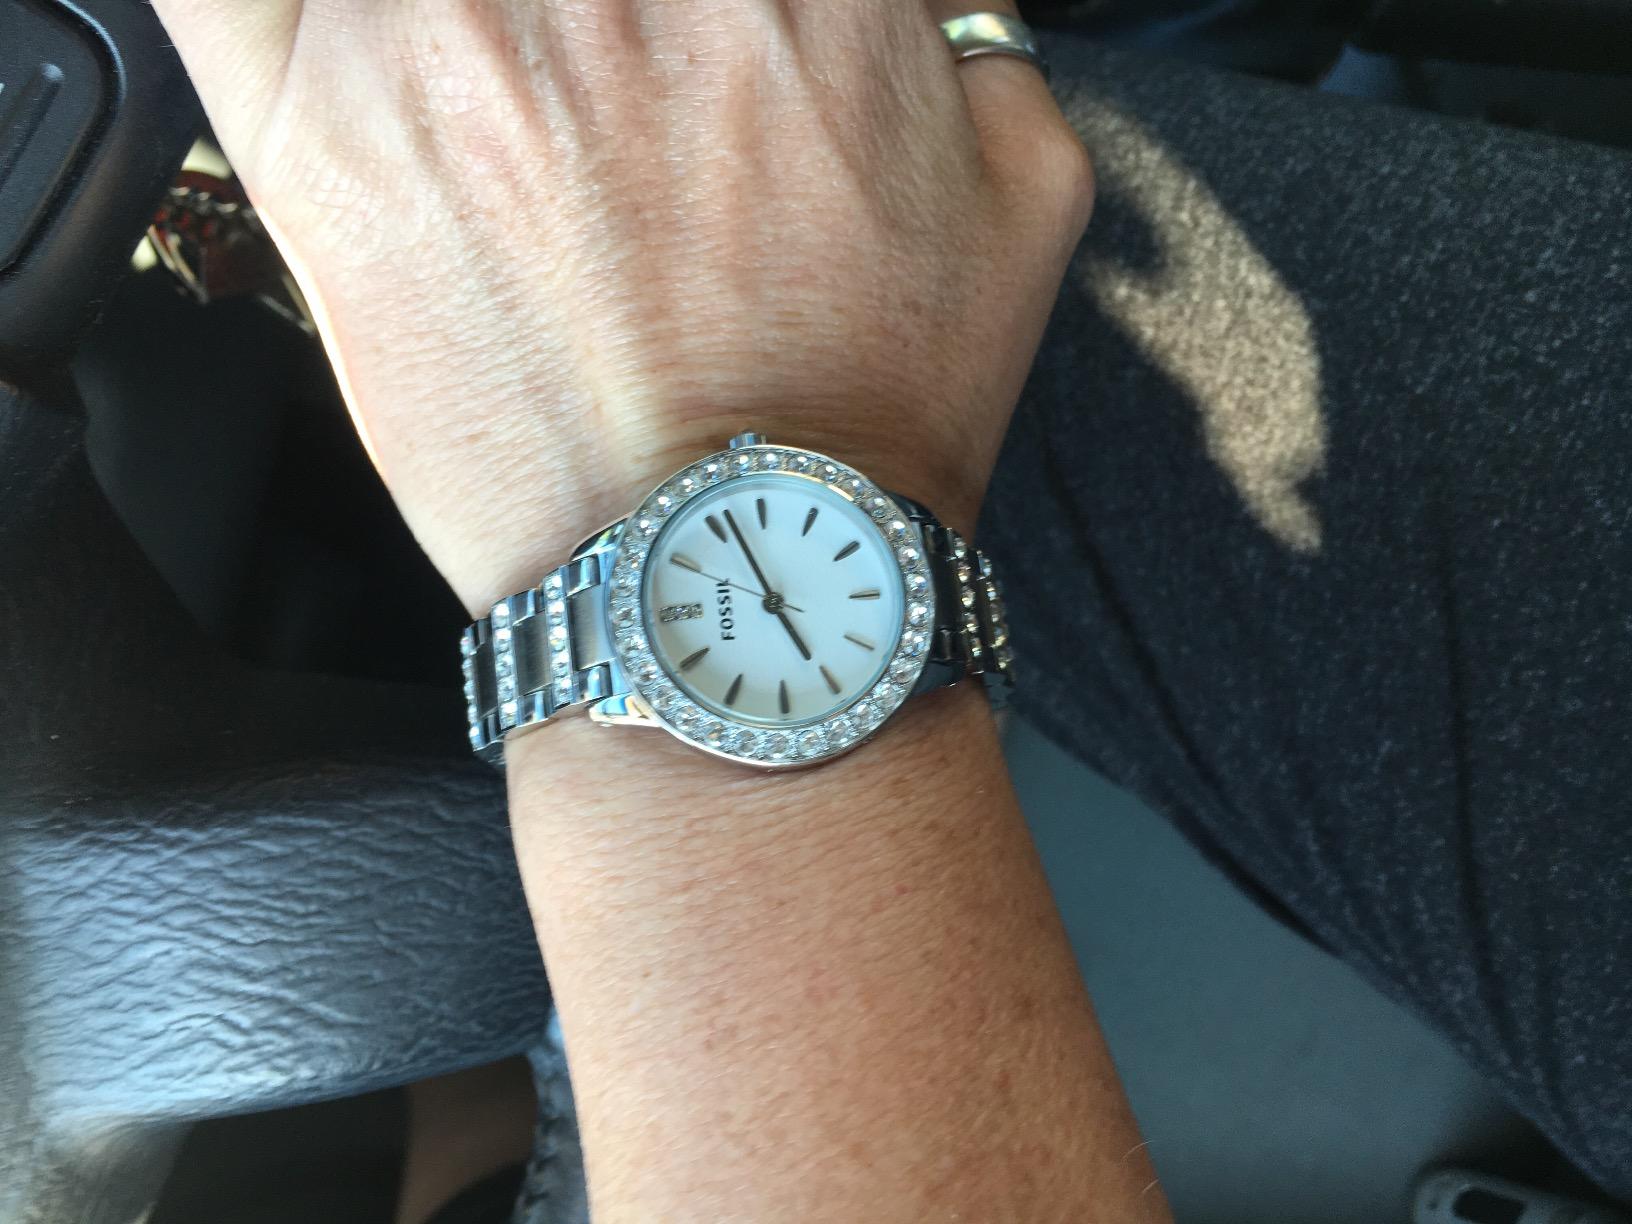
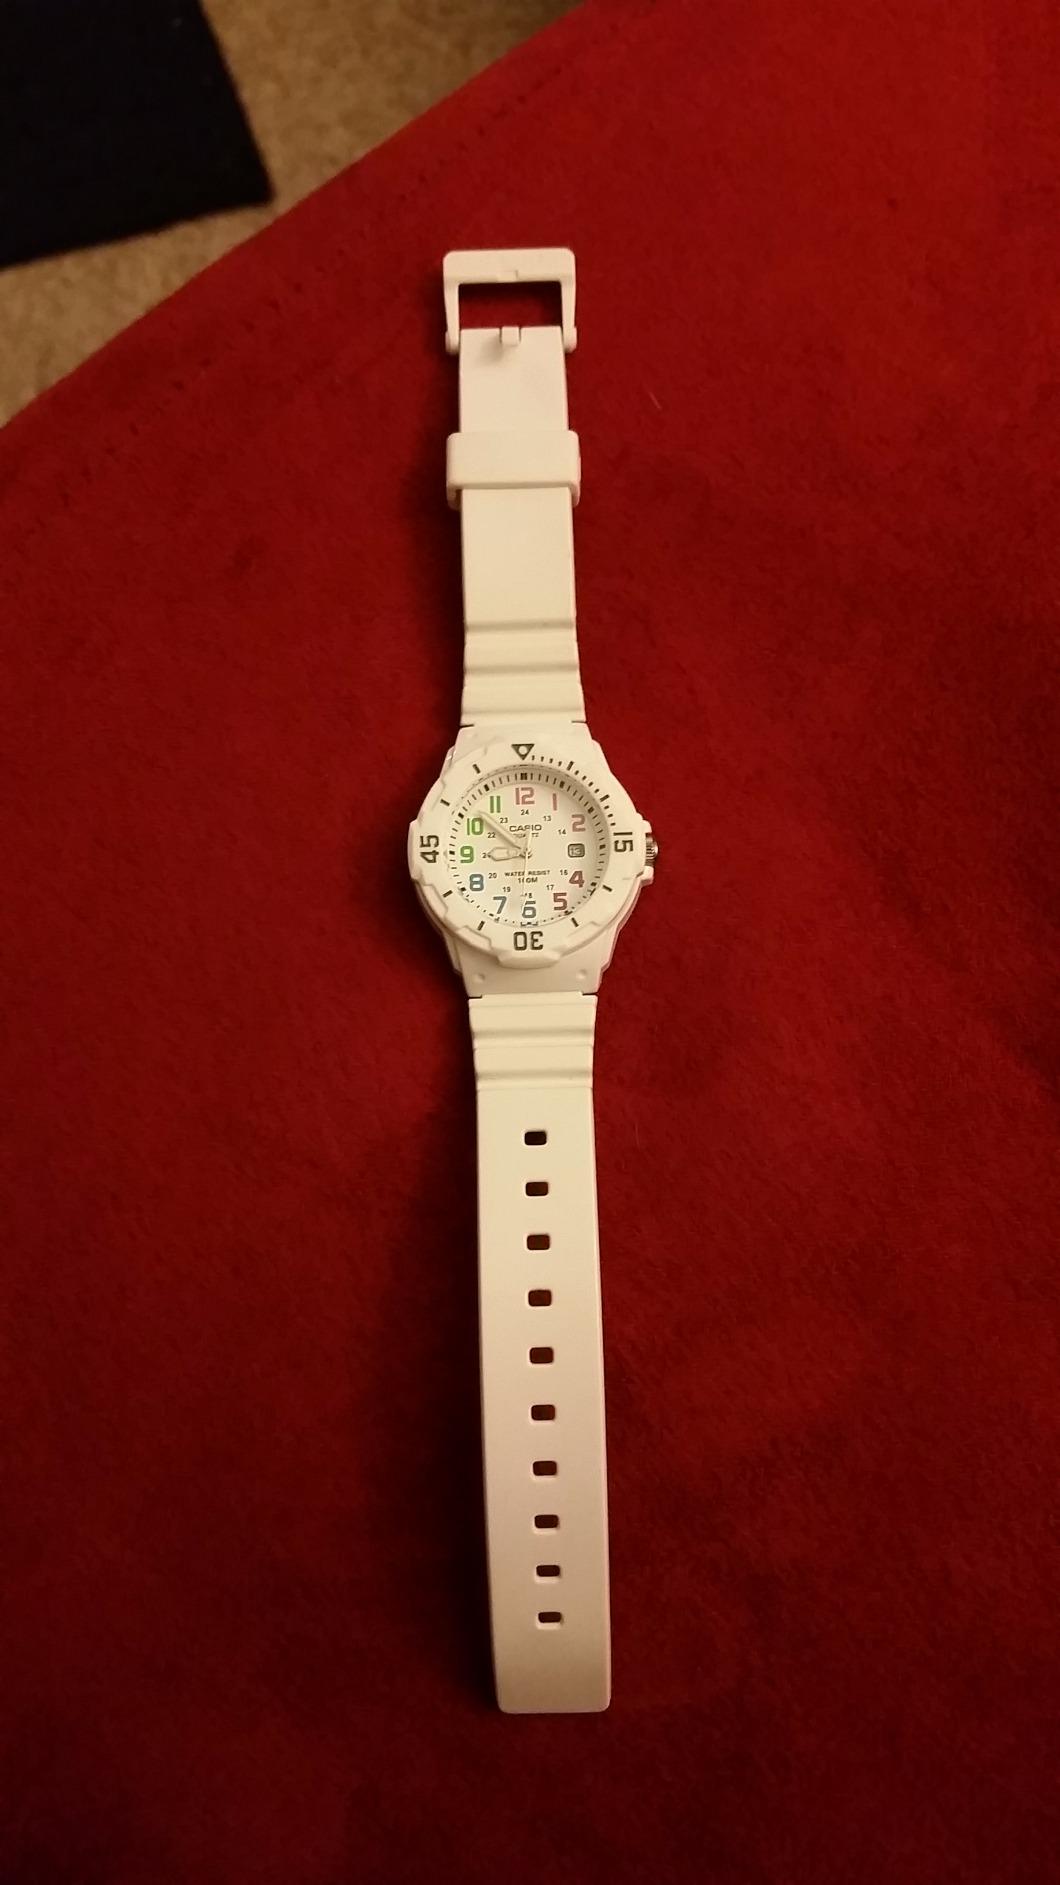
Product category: accessories_watch
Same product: no